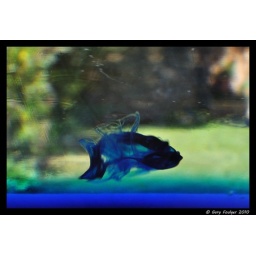
Blue food dye dropped in water in a pint glass. Blue food dye at the bottom alredy in glass